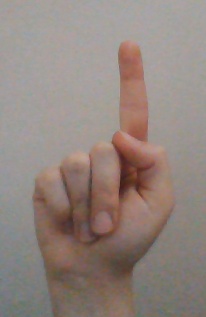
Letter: bb